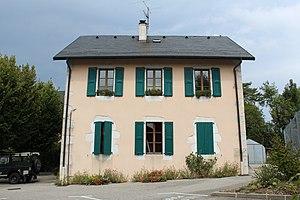
Mairie de Villy-le-Pelloux.
Villy-le-Pelloux est une commune française située dans le département de la Haute-Savoie, en région Auvergne-Rhône-Alpes.